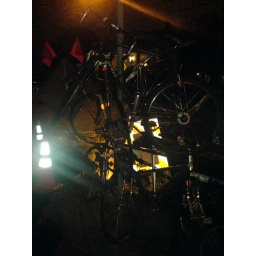
filmed by bike @ clinton st theater